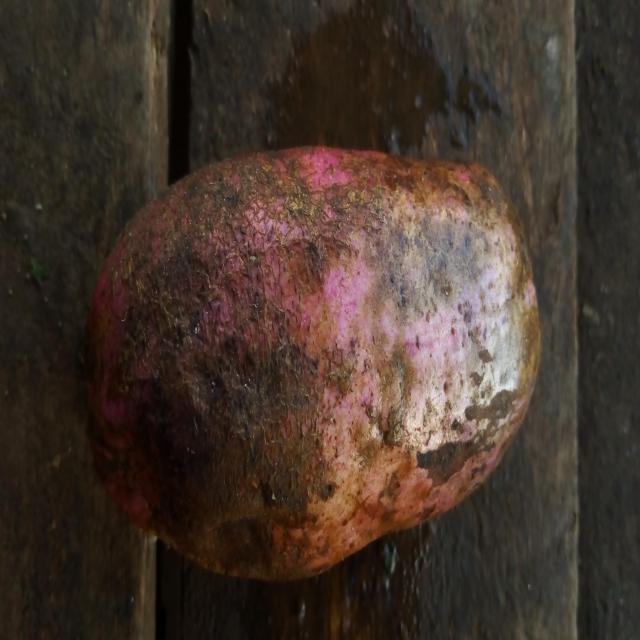
Plum grade: bruised